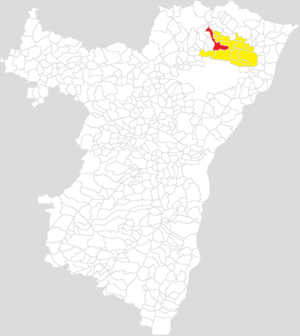
Communauté de communes de l'outre forêt
La communauté de communes de l'Outre-Forêt est une structure intercommunale située dans le département du Bas-Rhin et la région Grand Est ; elle compte 13 communes membres.
Cet article répertorie les 24 communautés de communes du Bas-Rhin, classées par ordre alphabétique, et liste, pour chaque, les communes les composant et le chef-lieu marqué en gras.